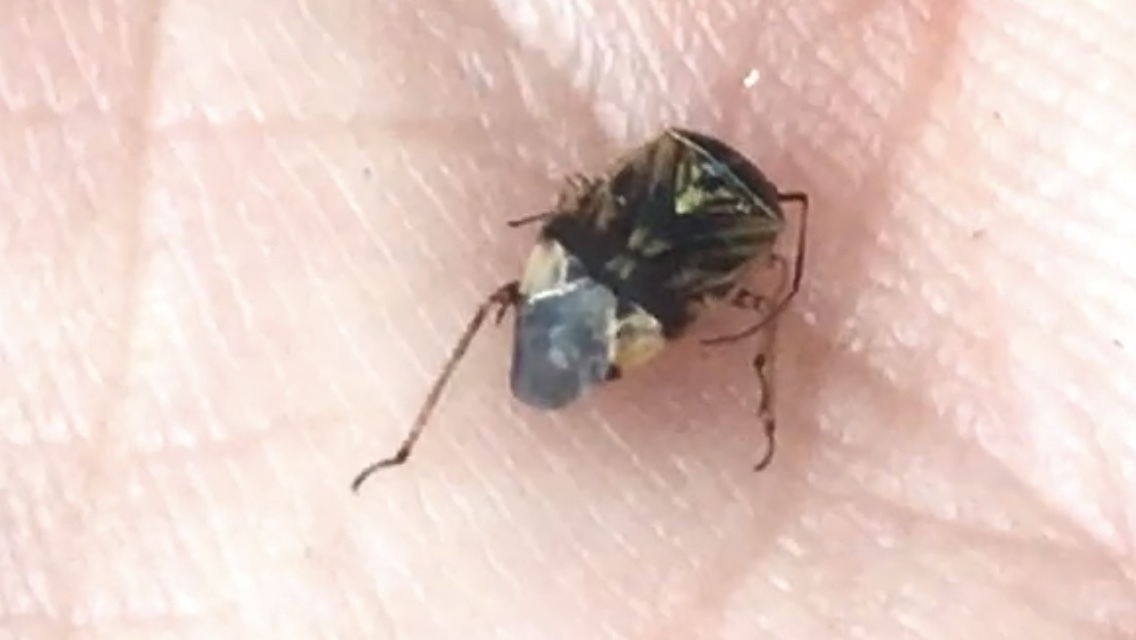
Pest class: lygus_bug